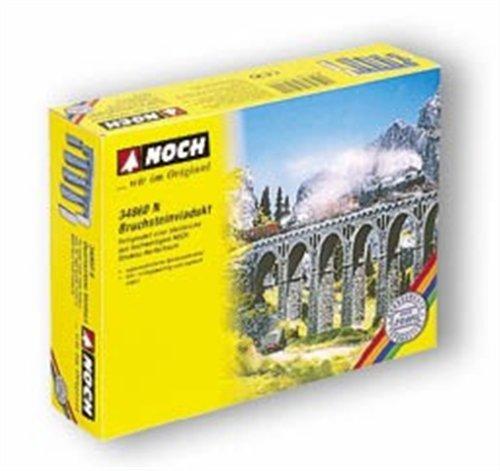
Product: Noch 34860 Quarry Stone Viaduct N Scale Model Kit
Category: Toys & Games | Hobbies | Trains & Accessories | Accessories | Scenery
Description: Great Condition.
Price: $36.42